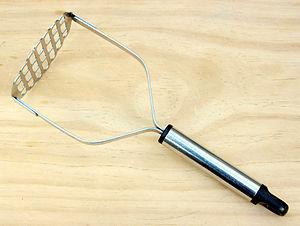
Un presse-purée est un ustensile de cuisine, constitué d'un manche et d'une grille ou d'un embout en zig-zag et destiné à écraser des légumes, en particulier les pommes de terre, pour en faire de la purée.